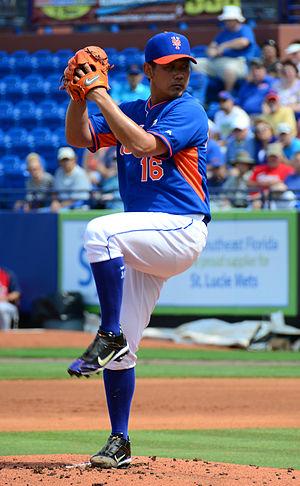
Daisuke Matsuzaka, surnommé Dice-K, né le 13 septembre 1980 à Aomori, dans la préfecture d'Aomori, est un joueur japonais de baseball évoluant avec les Chunichi Dragons dans la Central League. Ce lanceur droitier, qui a commencé sa carrière au Japon avec les Seibu Lions, pour qui il évolue de 1999 à 2006, a joué les saisons 2007 à 2012 dans la MLB avec les Red Sox de Boston